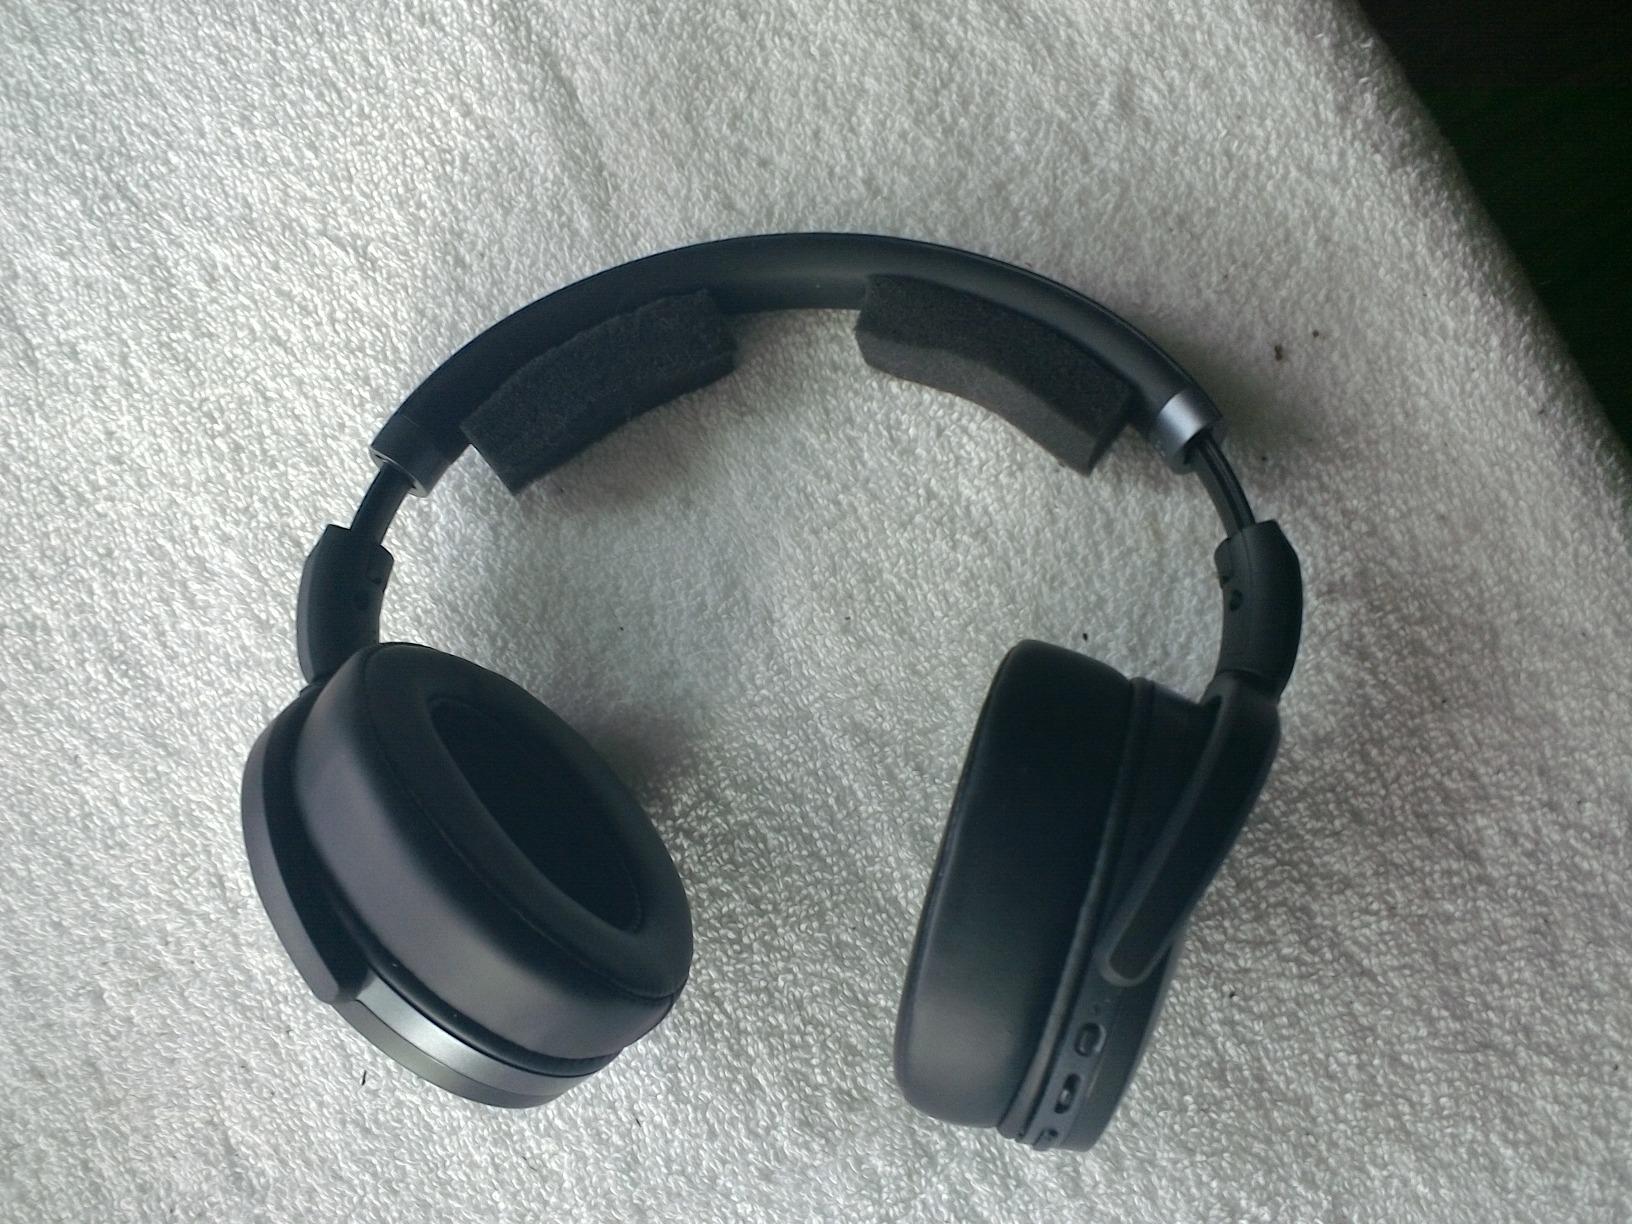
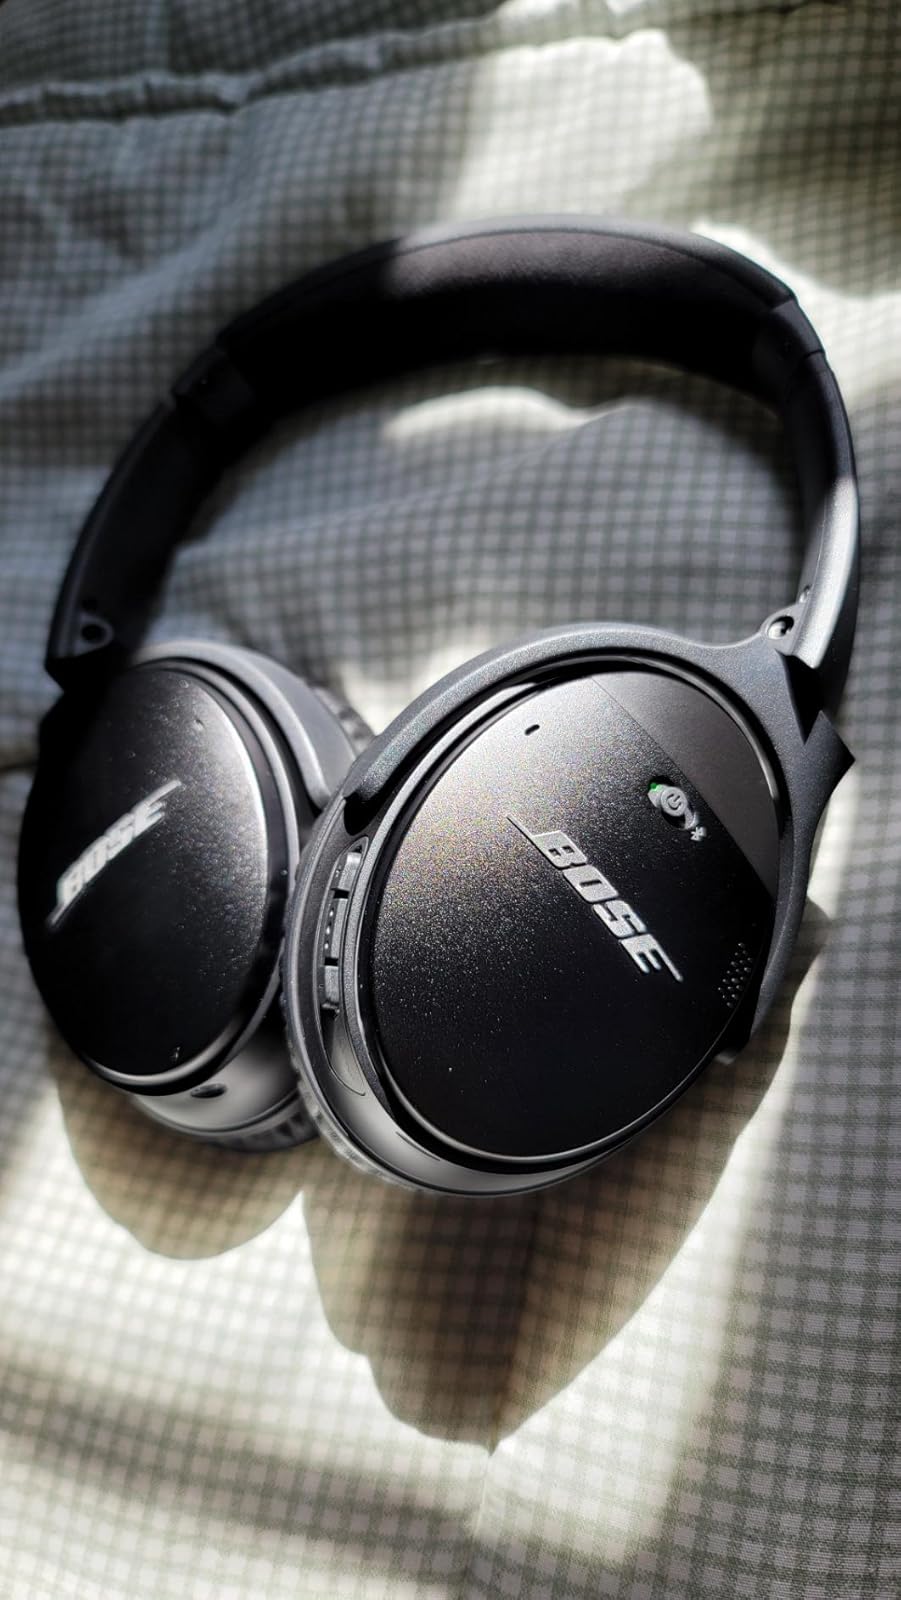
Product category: headphones
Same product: no